Ruudolf

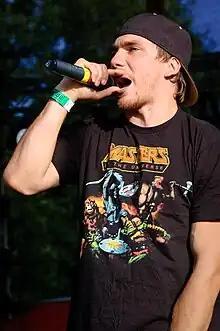
Ruudolf performing at the Ilosaarirock festival in Joensuu, Finland.

Ruudolf (born Rudy Frans Kulmala in 1983) is a Finnish hip hop artist. He is known for his calm flow and energetic live performances. He rhymes in Finnish.